Old Florence Water Tower

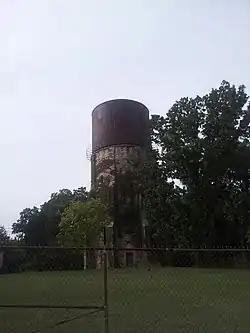
The tower in September 2012

The Old Florence Water Tower is a historic water tower in Florence, Alabama. It was built in 1889 by the Jeter and Boardman Gas and Water Association to increase water capacity in the town, which was undergoing a boom in population. The tower has a masonry base that is high, in diameter, with supports tapering from thick. The wrought iron tank is in diameter, and is composed of six bands, giving a capacity of . It was replaced with a new tower in 1935. The tower was listed on the Alabama Register of Landmarks and Heritage in 1979 and the National Register of Historic Places in 1980.